Diana Lado

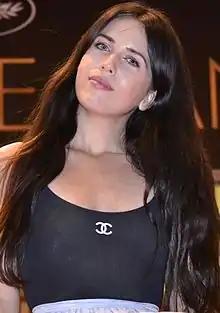
Lado photographed at the red carpet of Festival de Cannes

Diana Lado is a Spanish-American actress in Hollywood. Born in Barcelona, Lado studied in London until she moved to Los Angeles, California, where she currently resides.